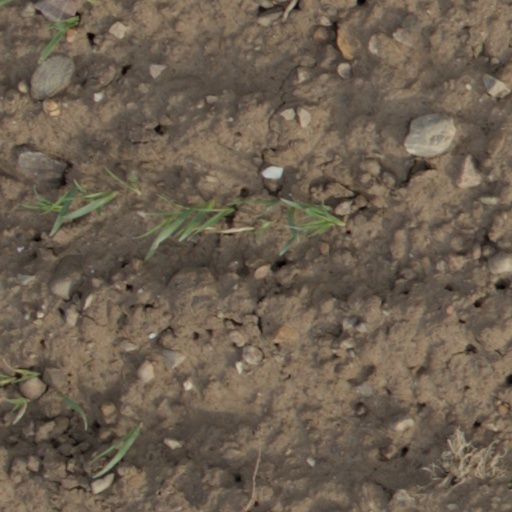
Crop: wheat